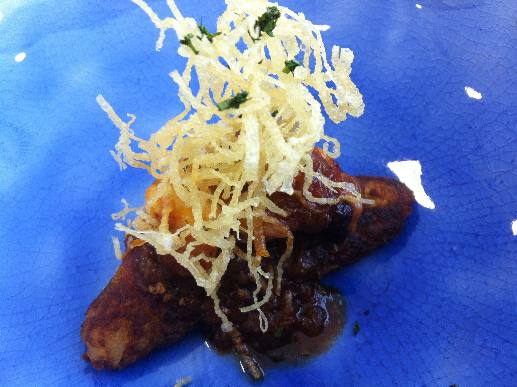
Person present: No